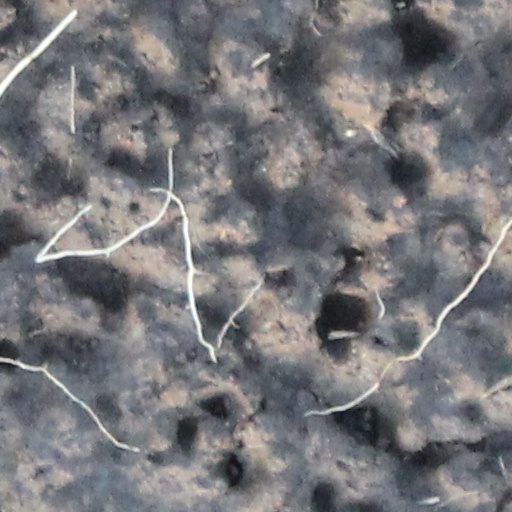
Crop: wheat